The Sons of Two Suns

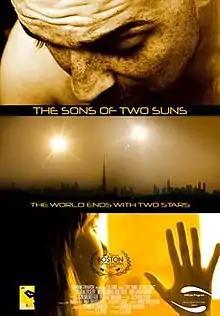
The Sons of Two Suns Official Poster

The Sons of Two Suns is an Emirati post apocalyptic science fiction short film directed by S. A. Zaidi and produced by Ghanem Ghubash, it is known to be the first science fiction film of United Arab Emirates.